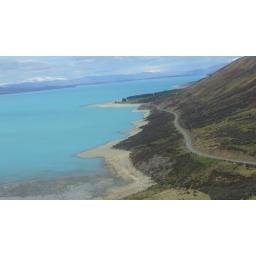
glacial lake and road below